Honiara Hotel

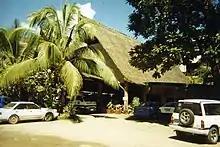
Honiara hotel, Solomon Islands

The Honiara Hotel is a 56-room hotel located in Chinatown in Honiara, Solomon Islands.